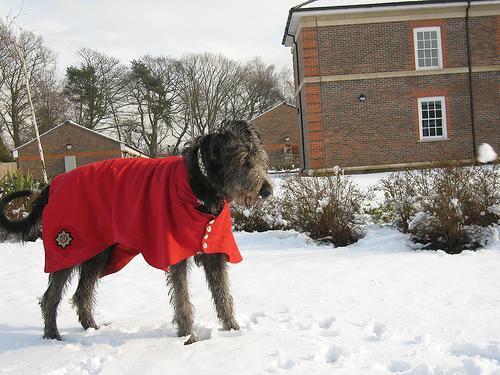
Irish_wolfhound